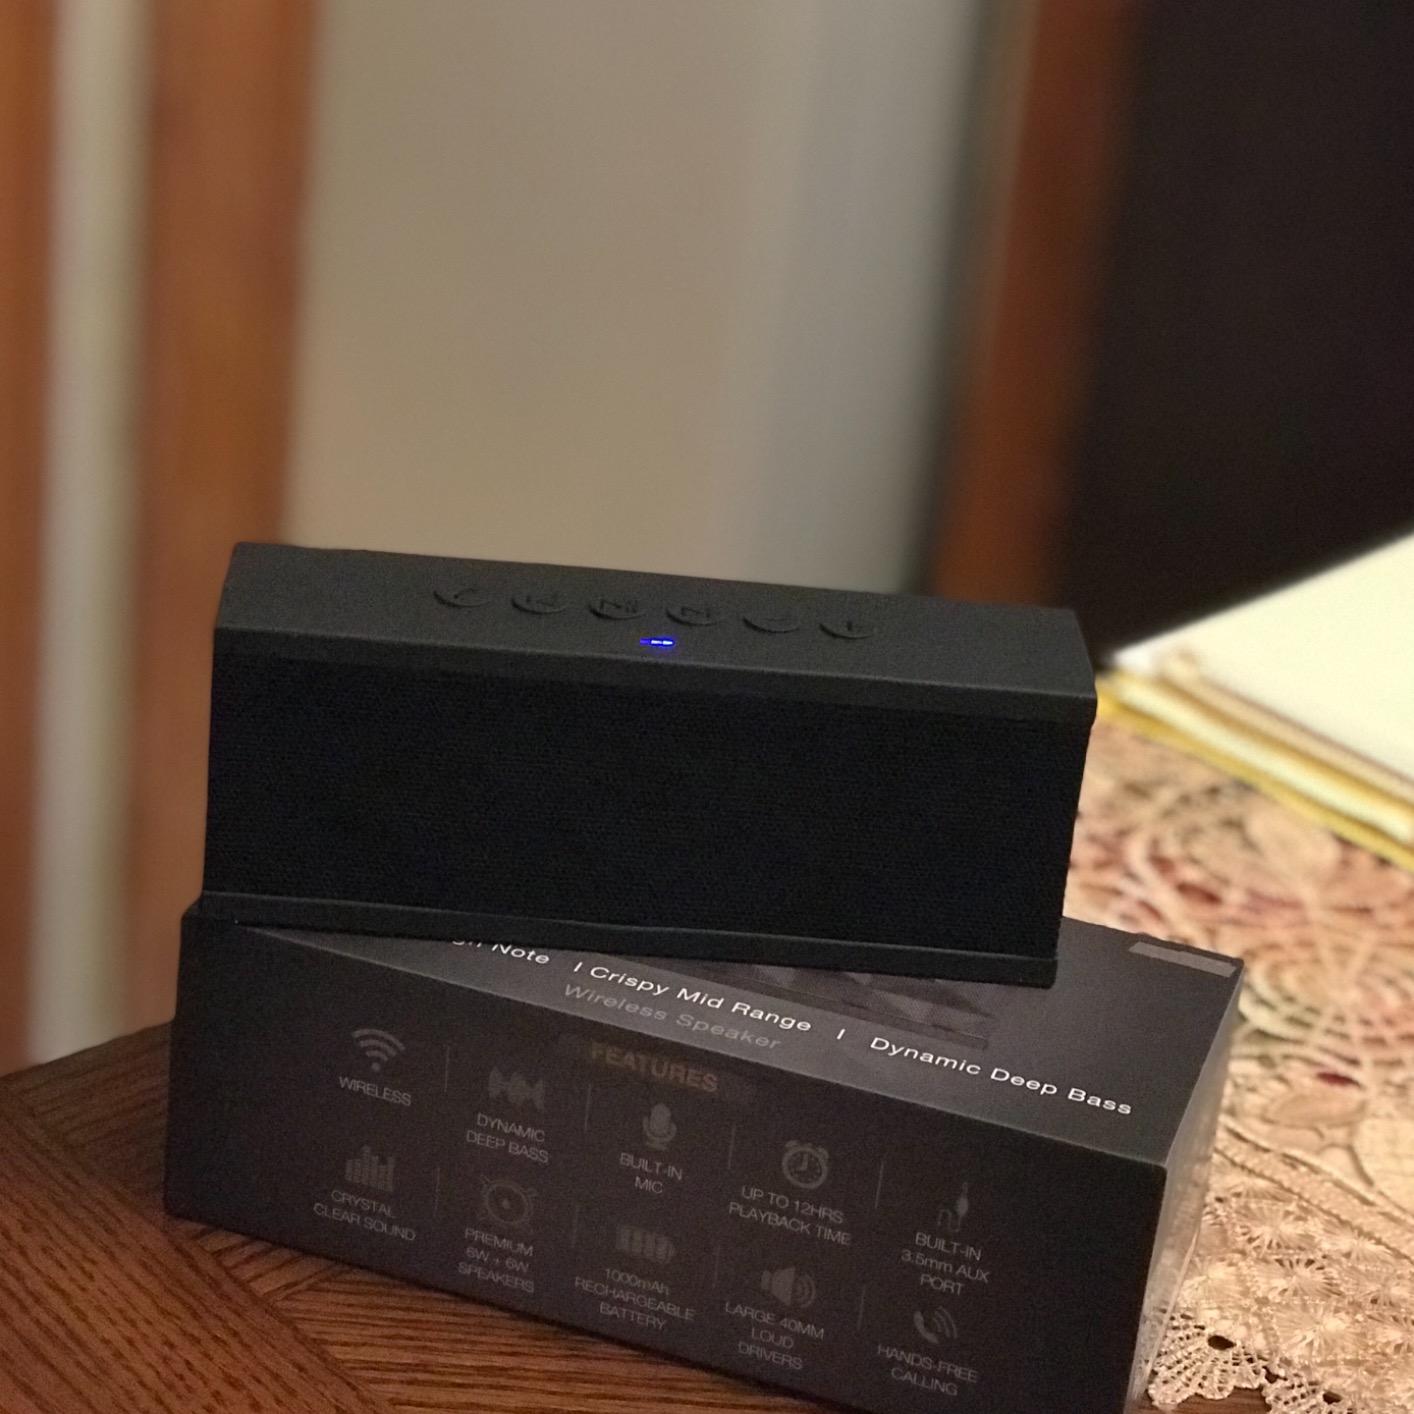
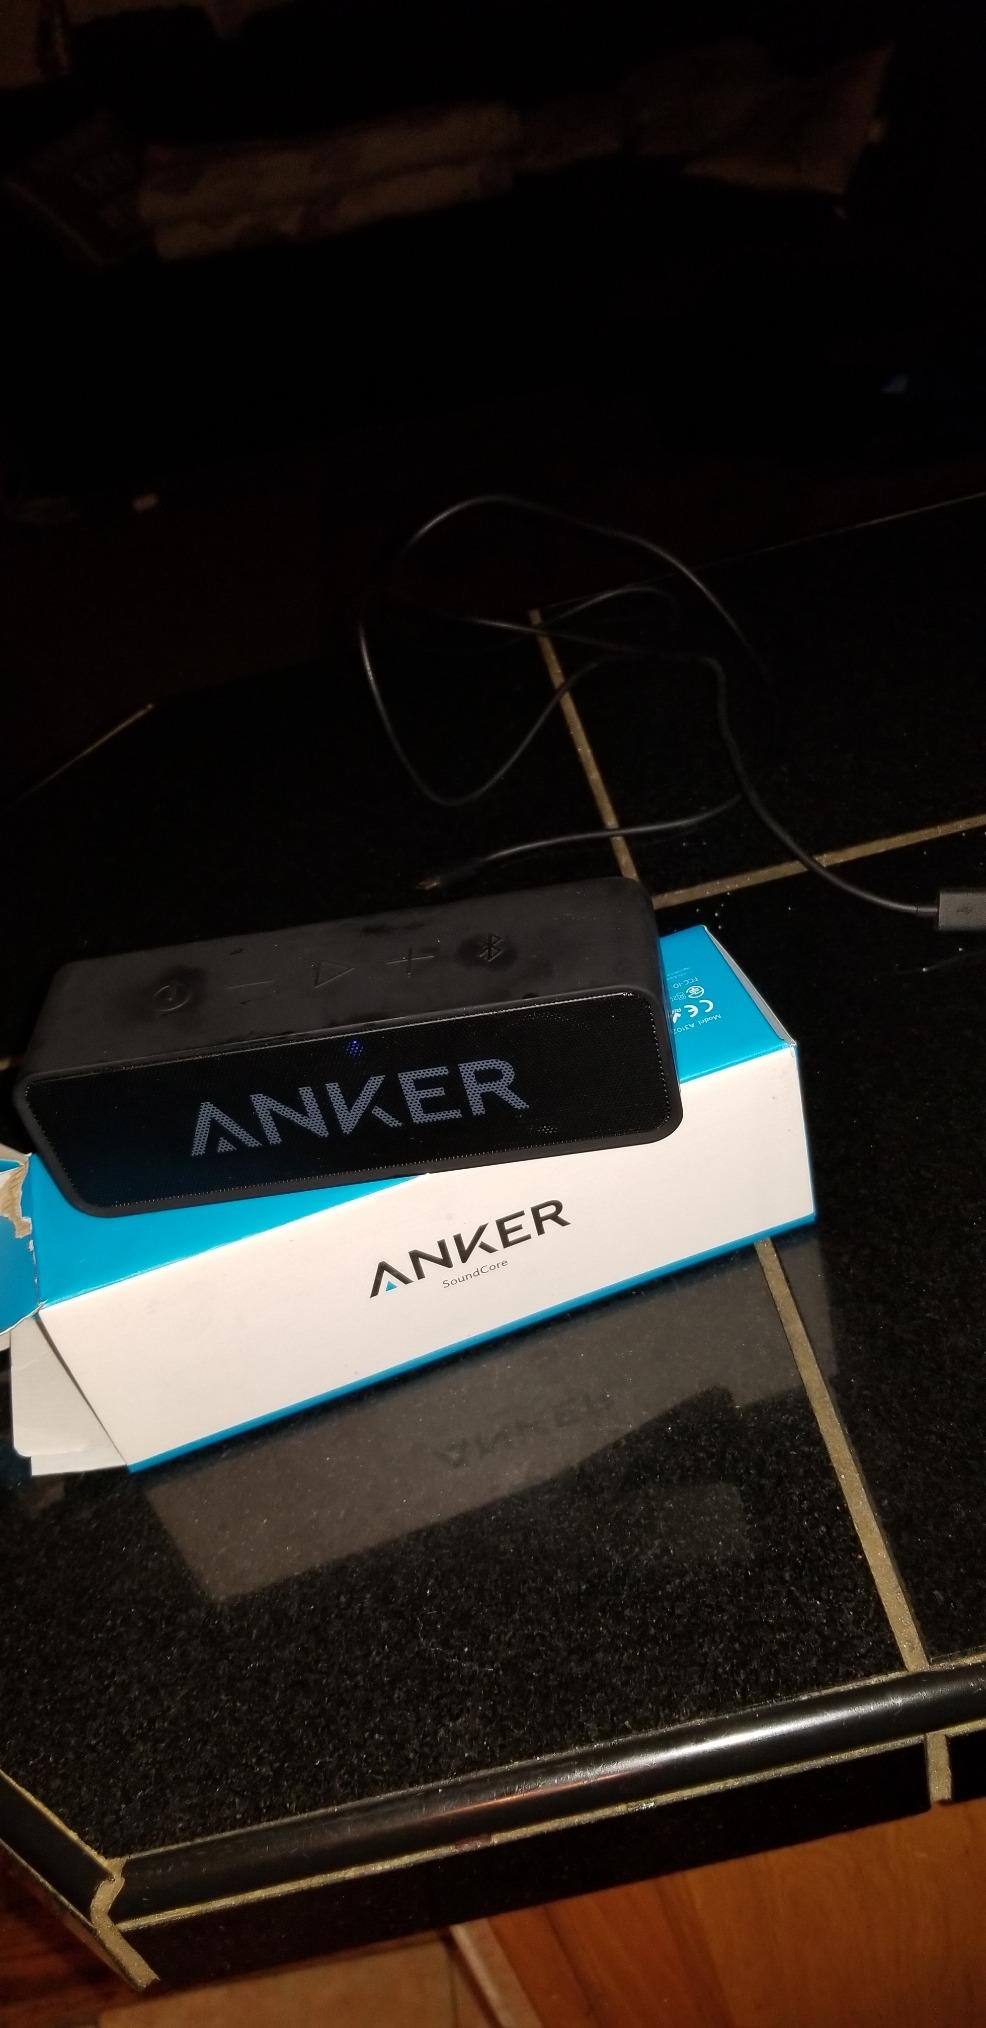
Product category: speaker
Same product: no